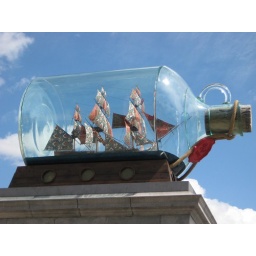
nelson's ship in a bottle